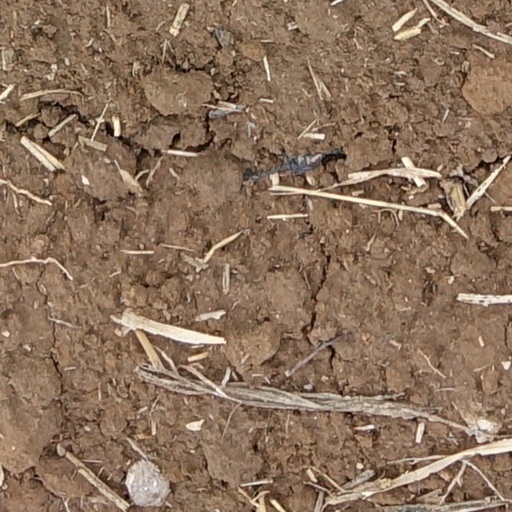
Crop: wheat